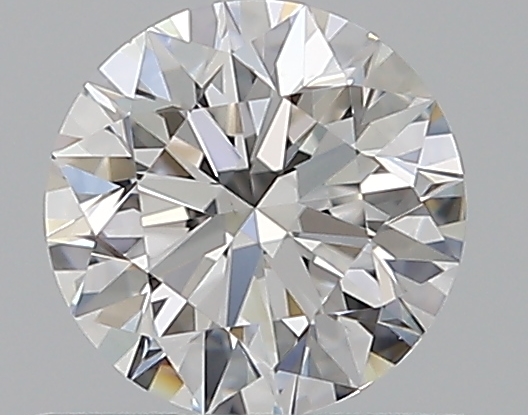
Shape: round
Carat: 0.5
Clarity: VS1
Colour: E
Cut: EX
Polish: EX
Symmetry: EX
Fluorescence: N
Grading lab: GIA
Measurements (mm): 5.05 x 5.08 x 3.17